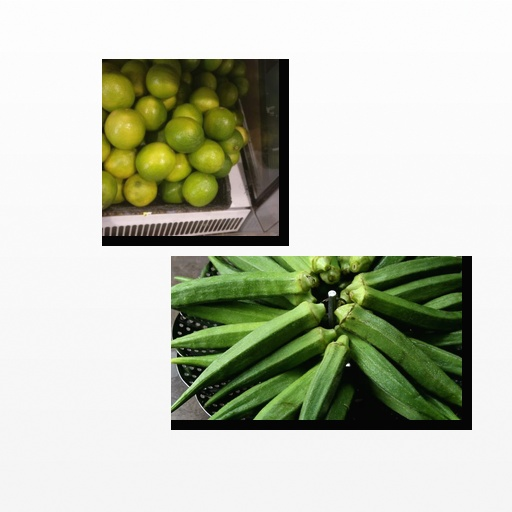
Food items: okra, lime